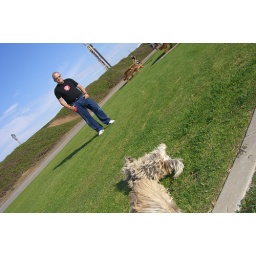
Larry and the girls playing above the beach